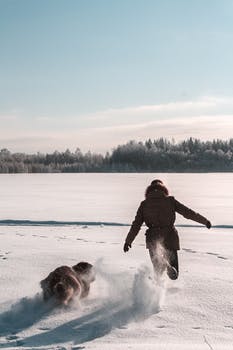
Label: No Watermark